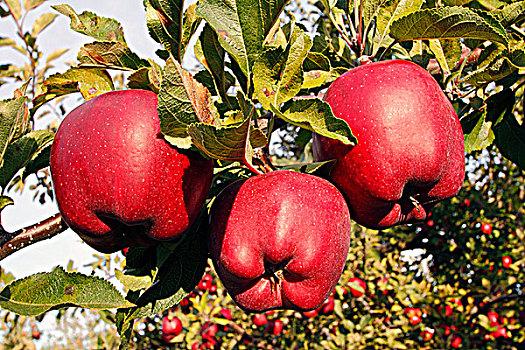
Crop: apple
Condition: healthy